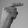
ASL letter: G